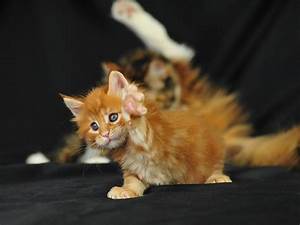
Label: gatto